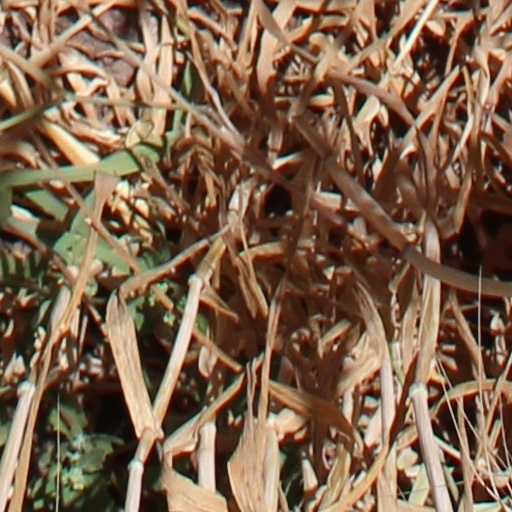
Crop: wheat